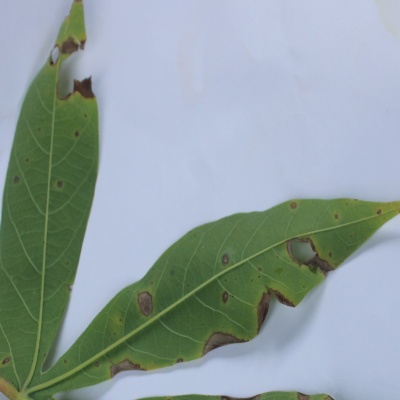
Crop: Cassava
Condition: brown spot